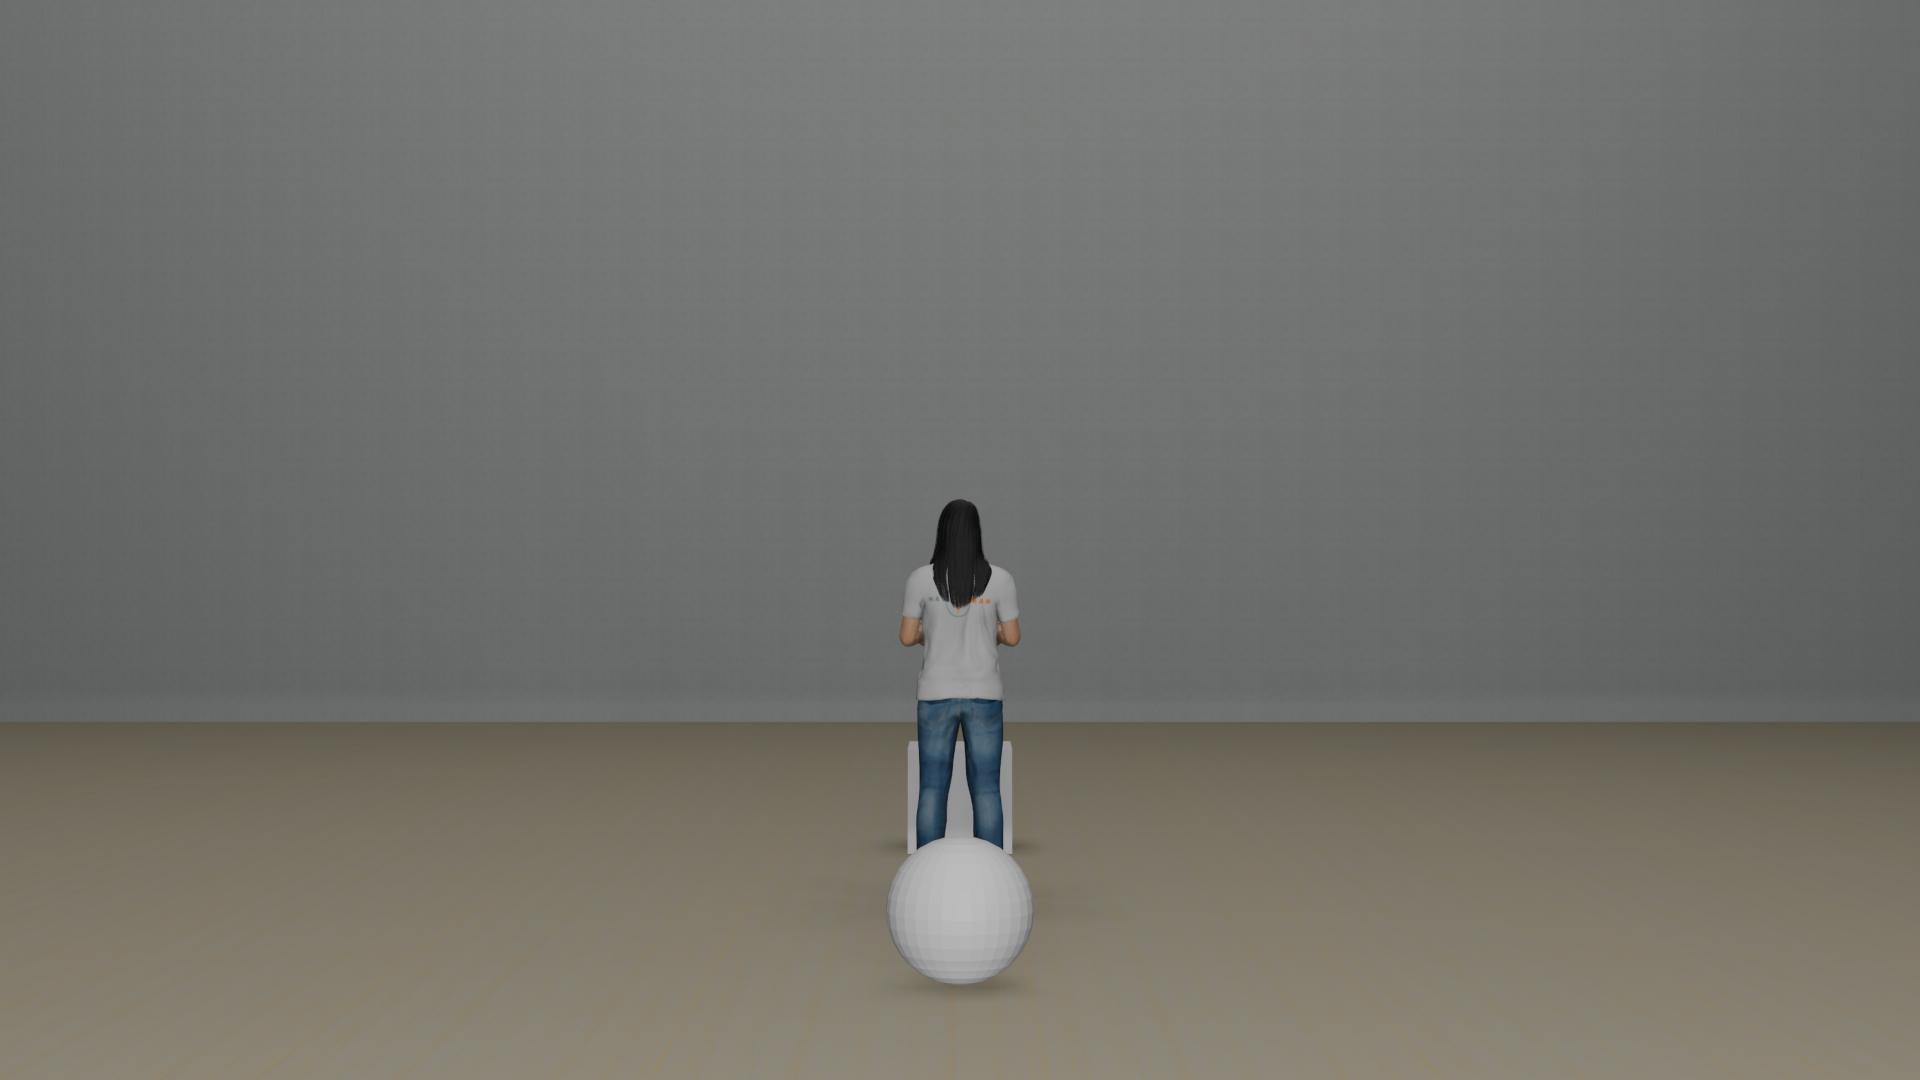
Task: level1
Answer: 'infront'